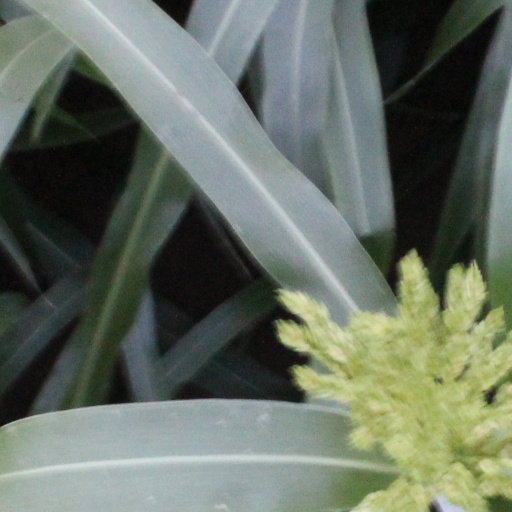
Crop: sorghum